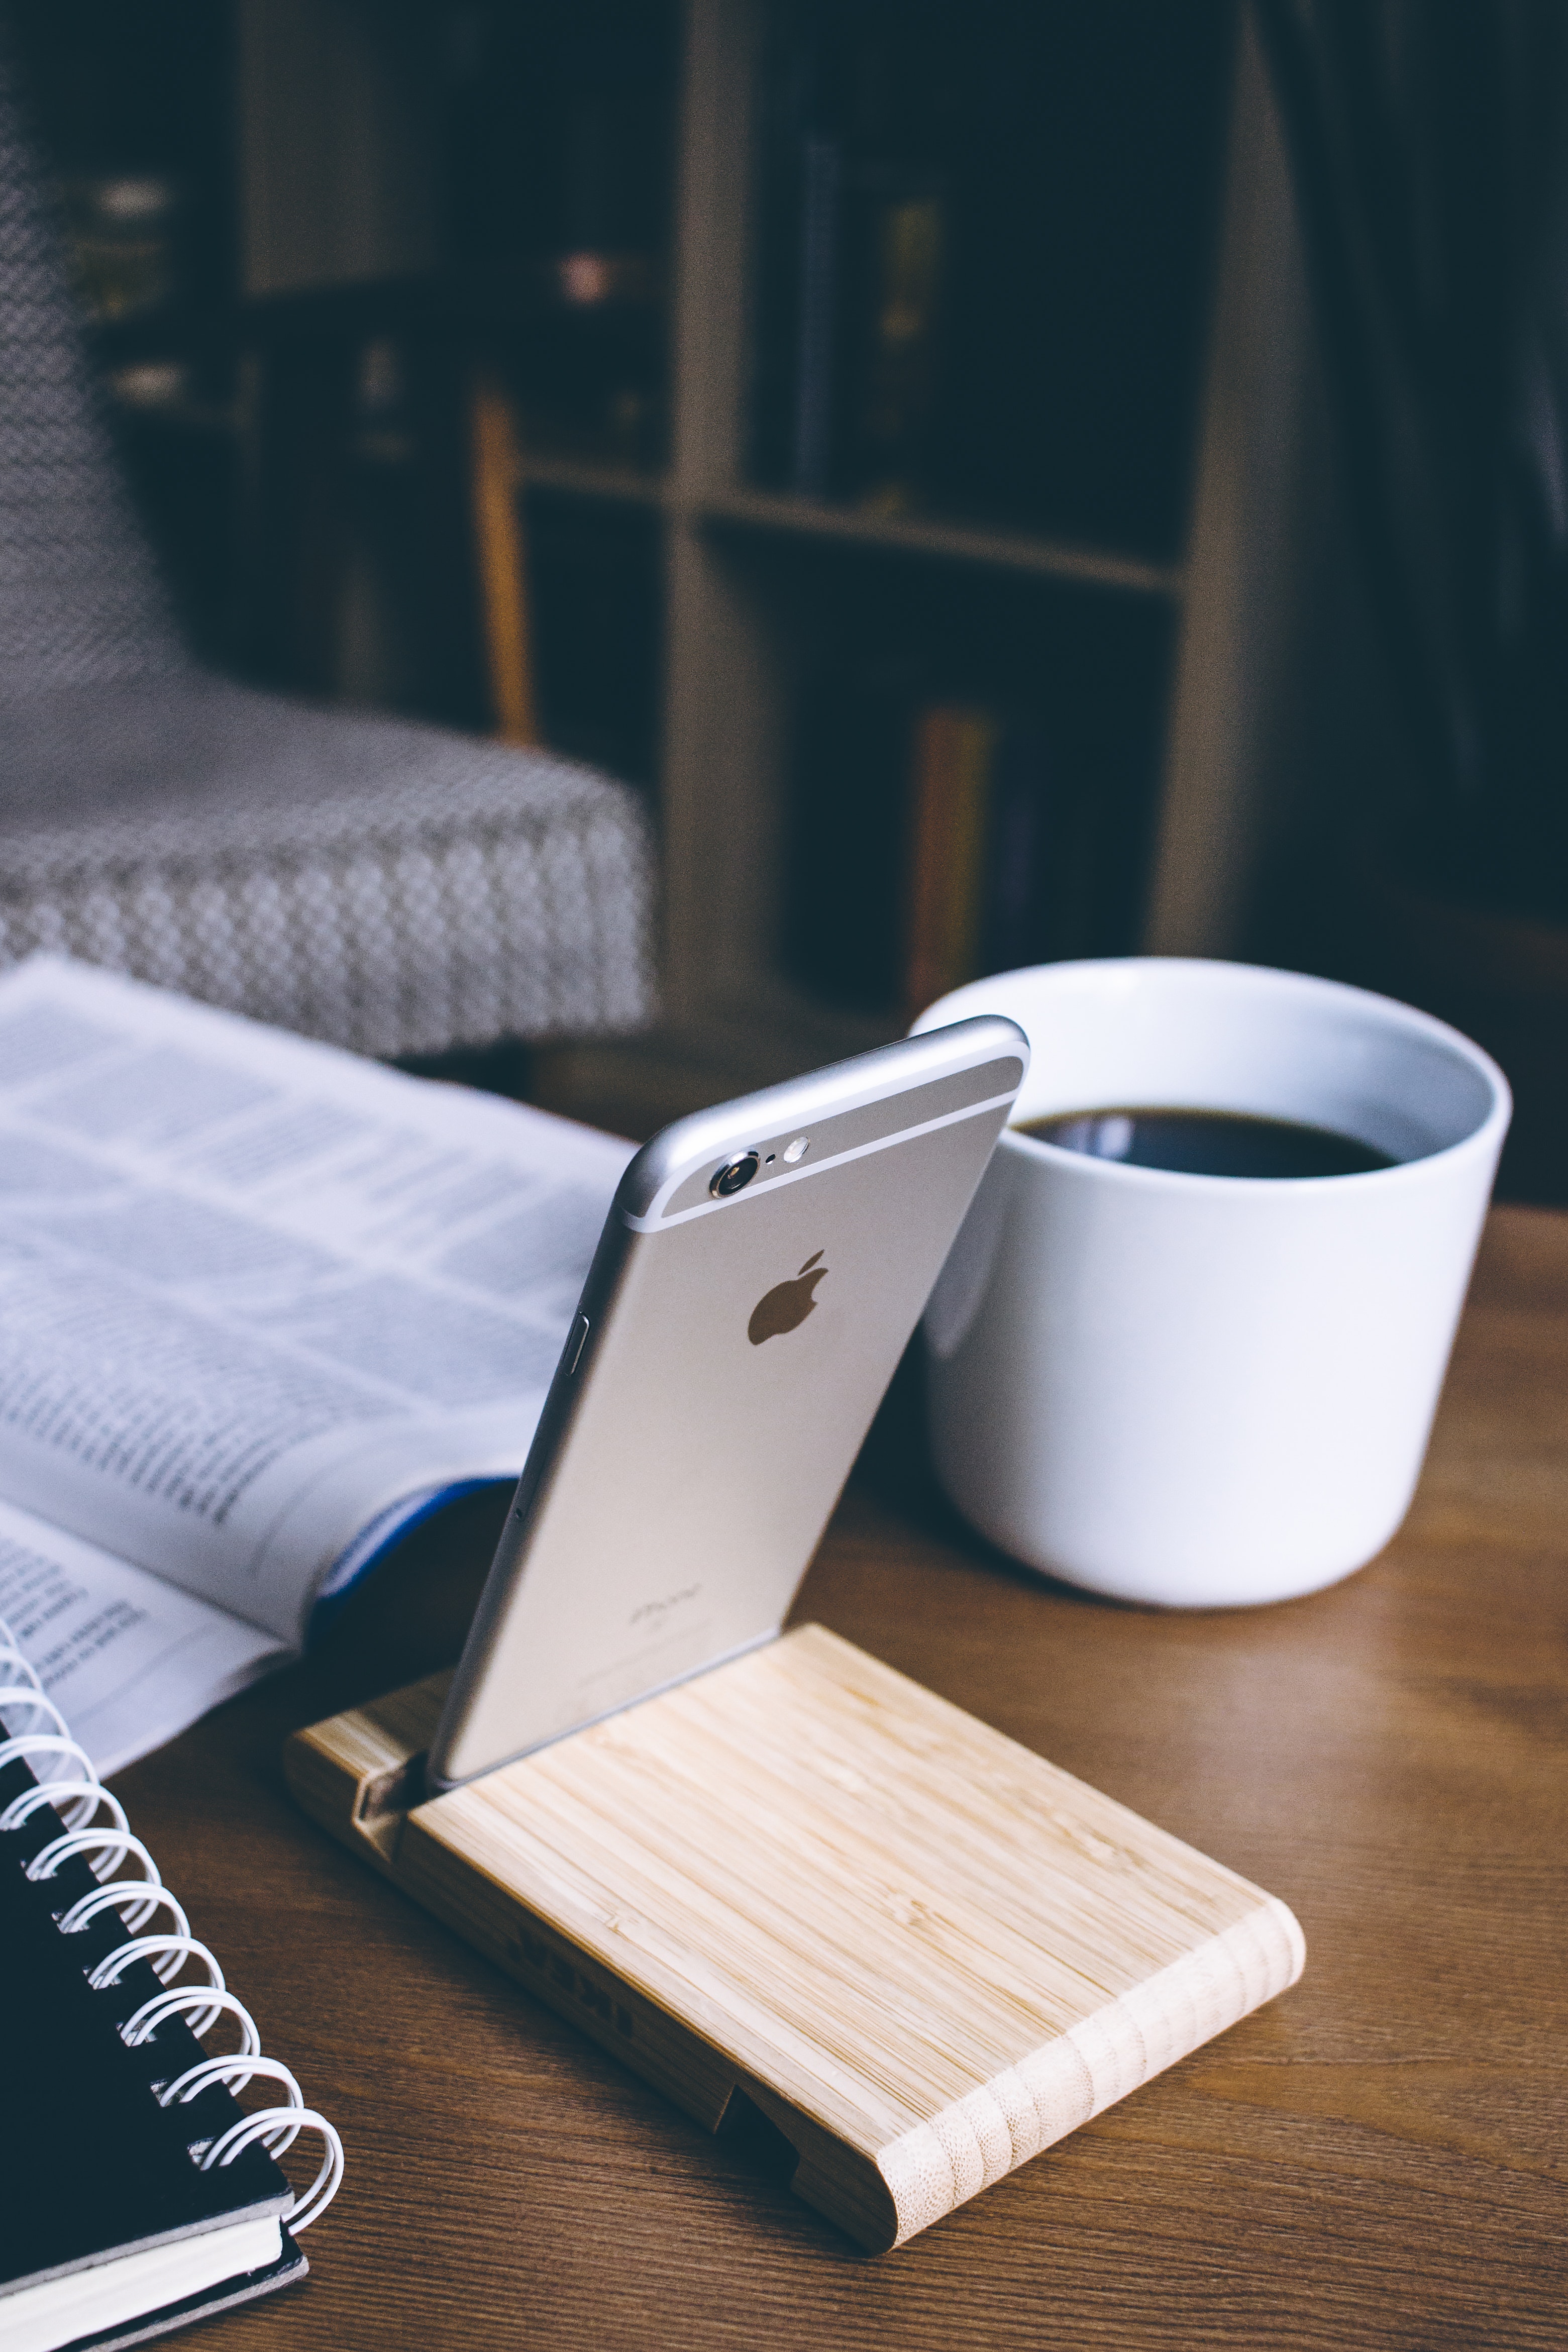
gadget, wood, table, cup, coffee cup, electronic device, drinkware, furniture, tableware, smartphone, mug, mobile phone